Guachimontones

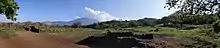
A panorama of Ball Court 2

Ball Court 2 is the second largest ball court at the site and located downslope from the main ceremonial center. Ball Court 2 has an overall length of 81 meters and a height of 1.1 meters. Ball Court 2 does not share the same orientation as Ball Court 1 and may be the result of temporal differences. A small platform is located in the north end of the playing space of Ball Court 2 that dates to the Epiclassic and Postclassic periods. Small mounds around Ball Court 2 date to the same period indicating a reuse of the space by subsequent periods for different uses.